Parker Corning

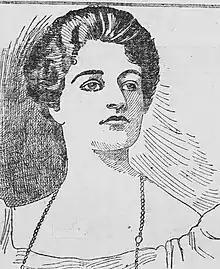
Anna Cassin Corning. December 1899 newspaper illustration.

On November 1, 1910, Parker Corning married Mrs. Anne "Anna" Austin Cassin McClure, who had been married to Archibald Jermain McClure before obtaining a divorce. With her first husband, Mrs. Corning was the mother of a son, Barclay Jermain McClure (1900–1966). With her second husband, she was the mother of a daughter, Mary Parker Corning (1912–1984).